Saint Dominic Catholic Secondary School

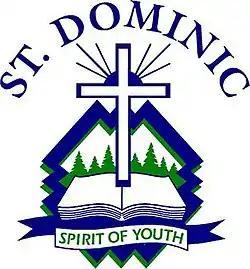

St. Dominic Catholic Secondary School is a high school in Bracebridge, Ontario, Canada that serves all students from the Muskoka and Parry Sound area. Opened in 1995, the school campus has seen several stages of expansion to accommodate the school's growth in programming and population. St. Dominic C.S.S. is part of the Simcoe Muskoka Catholic District School Board.